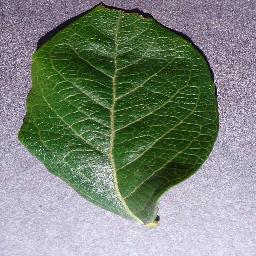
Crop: blueberry
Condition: healthy